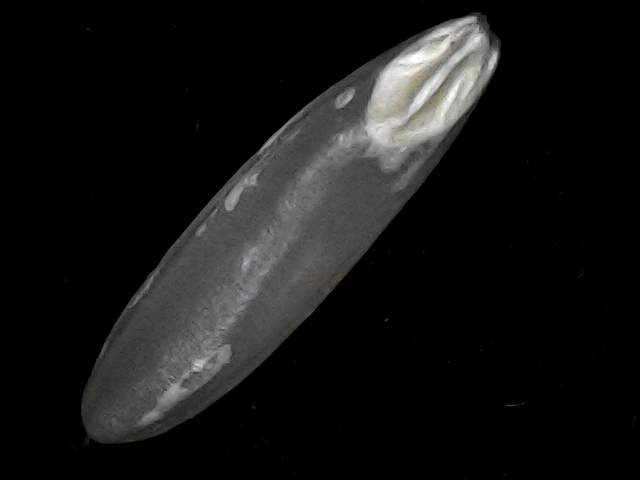
Rice variety: BRRI102